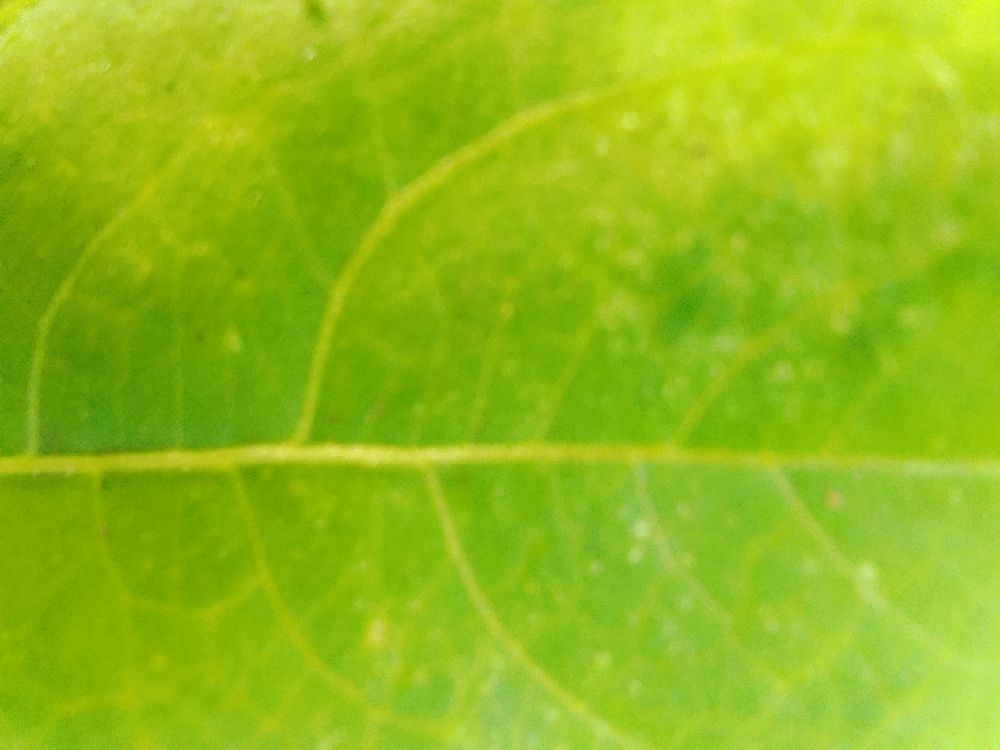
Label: healthy